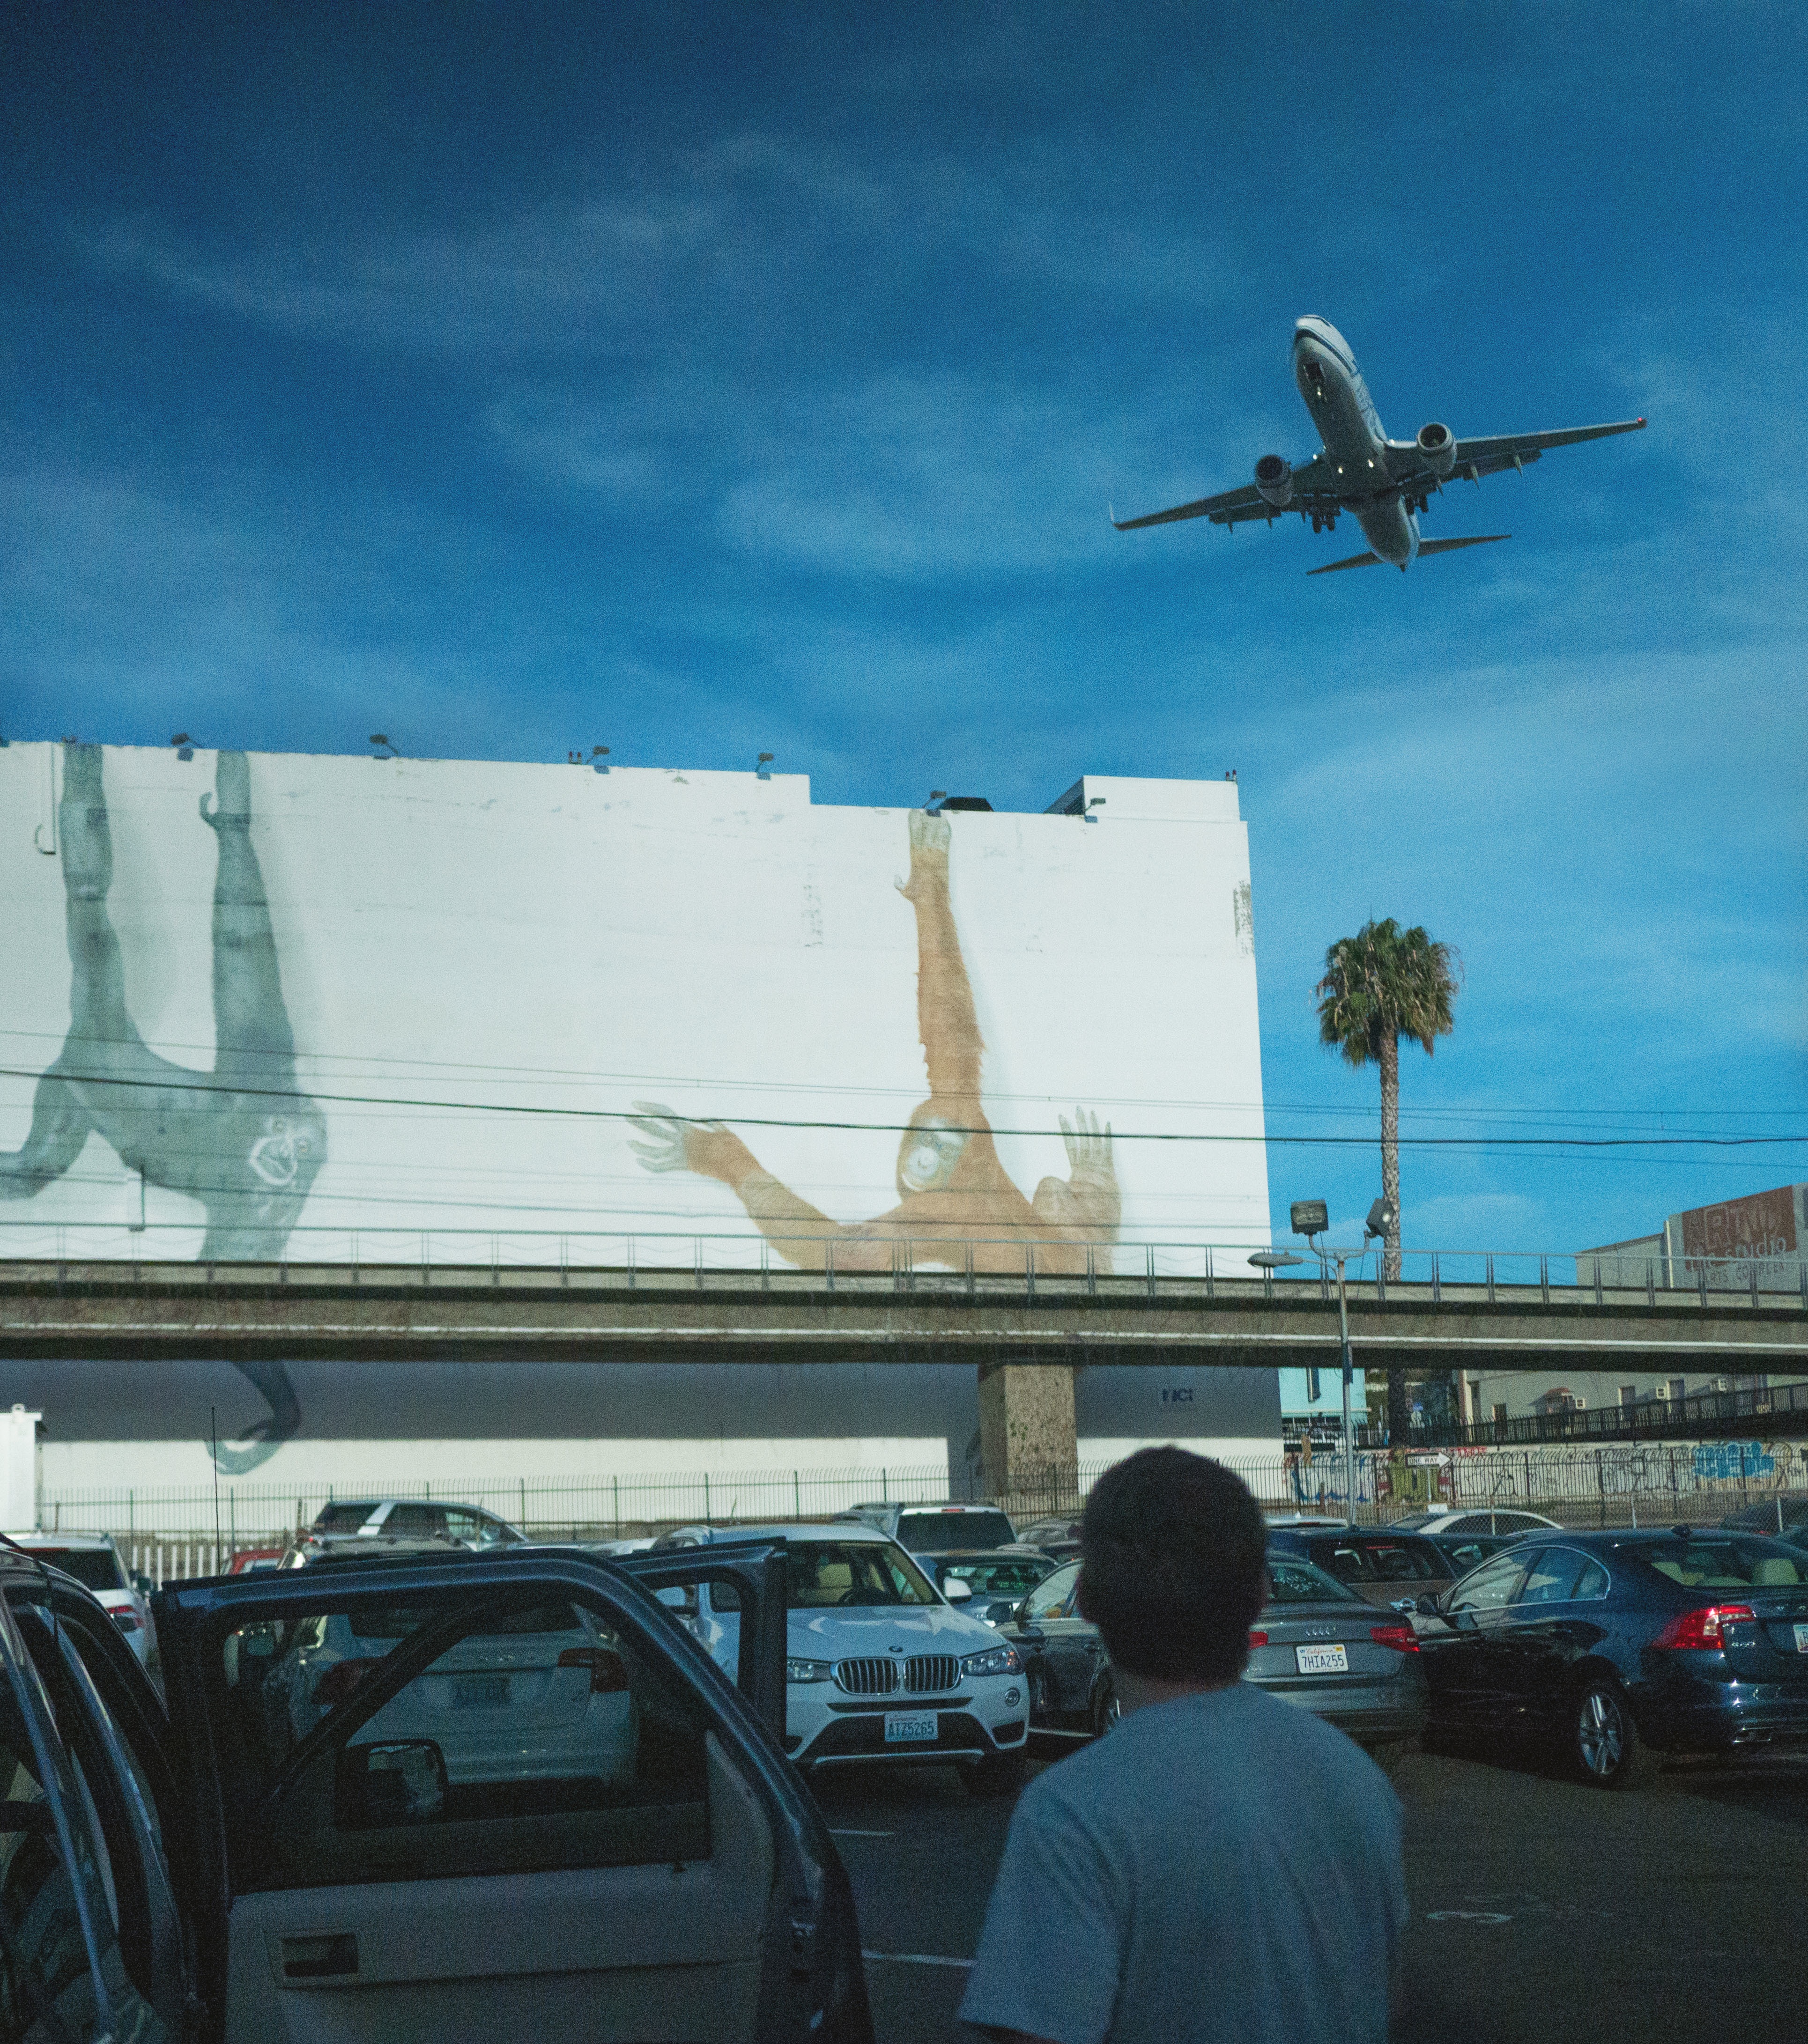
airplane, transport, vehicle, aviation, flight, atmosphere of earth